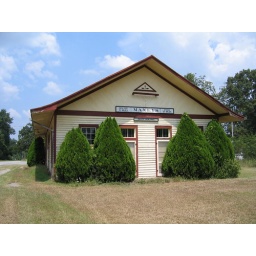
This is the old train depot in Maxeys, Georgia. The railroad has been removed, but the depot still stands.